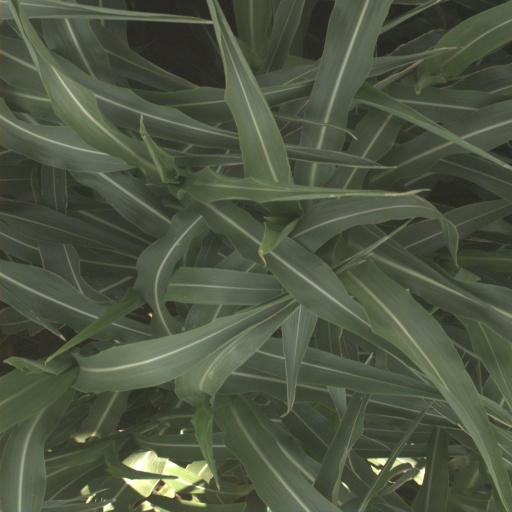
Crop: sorghum